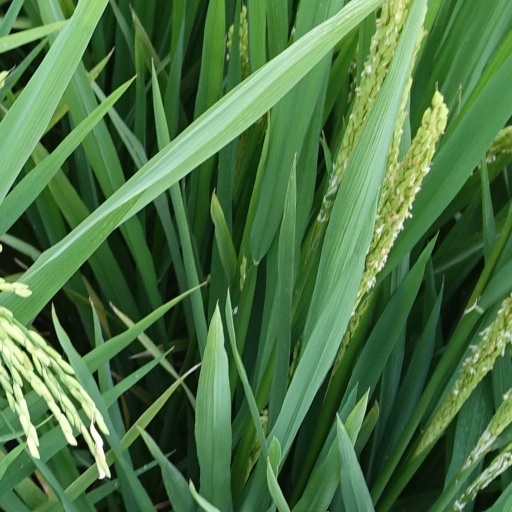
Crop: rice